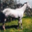
Label: horse